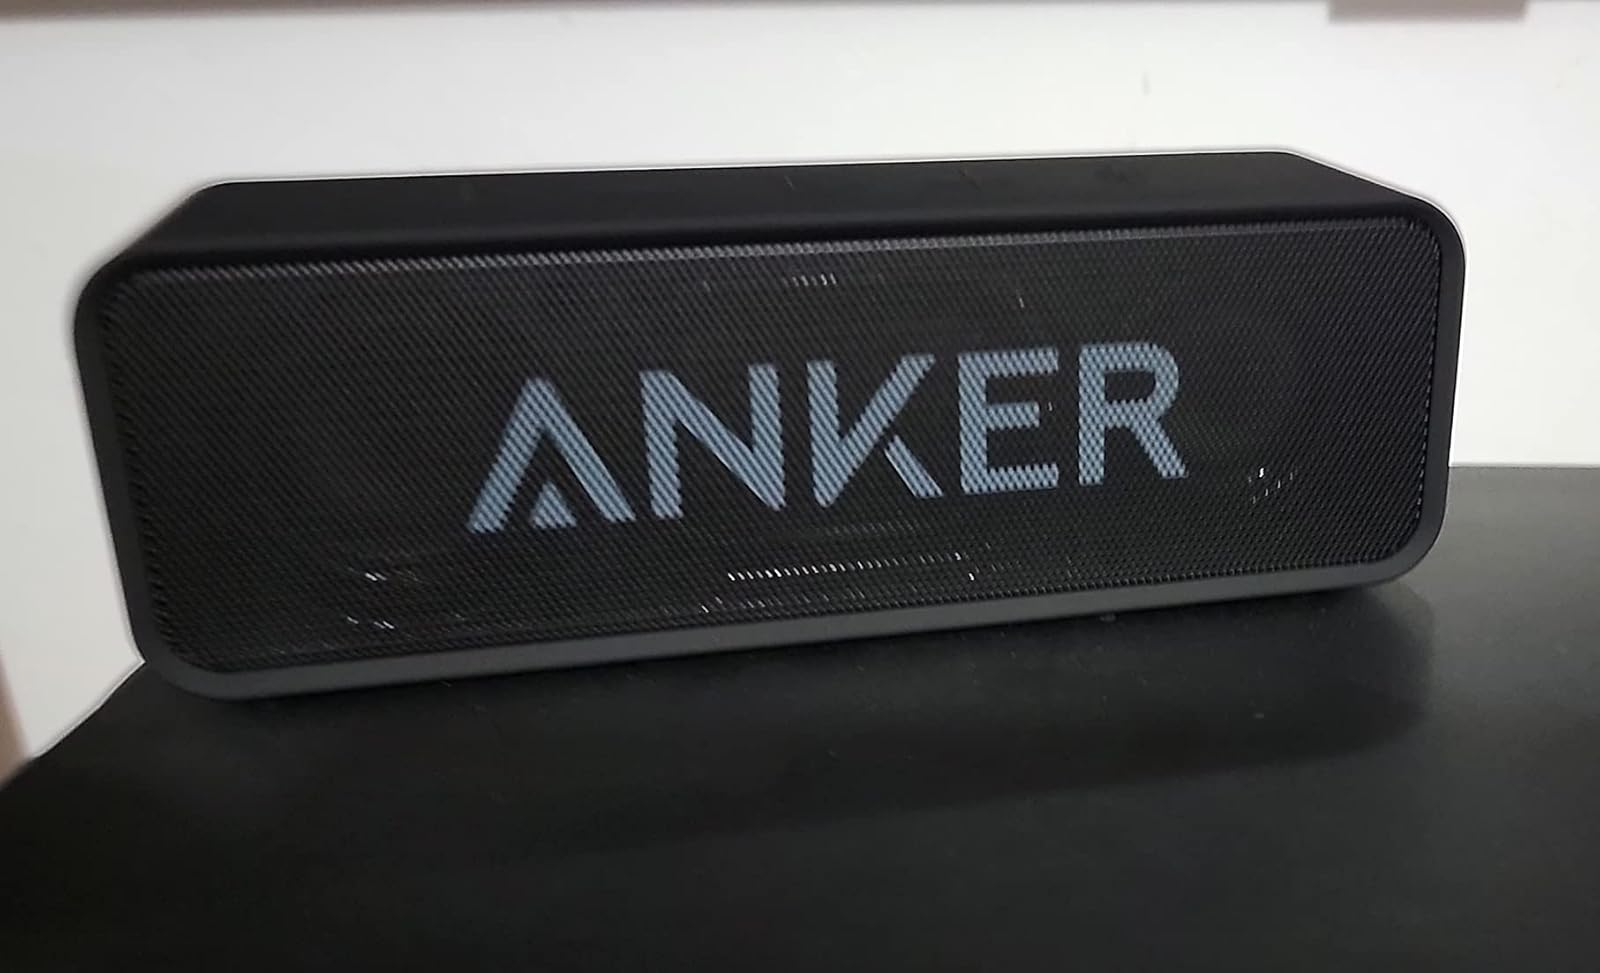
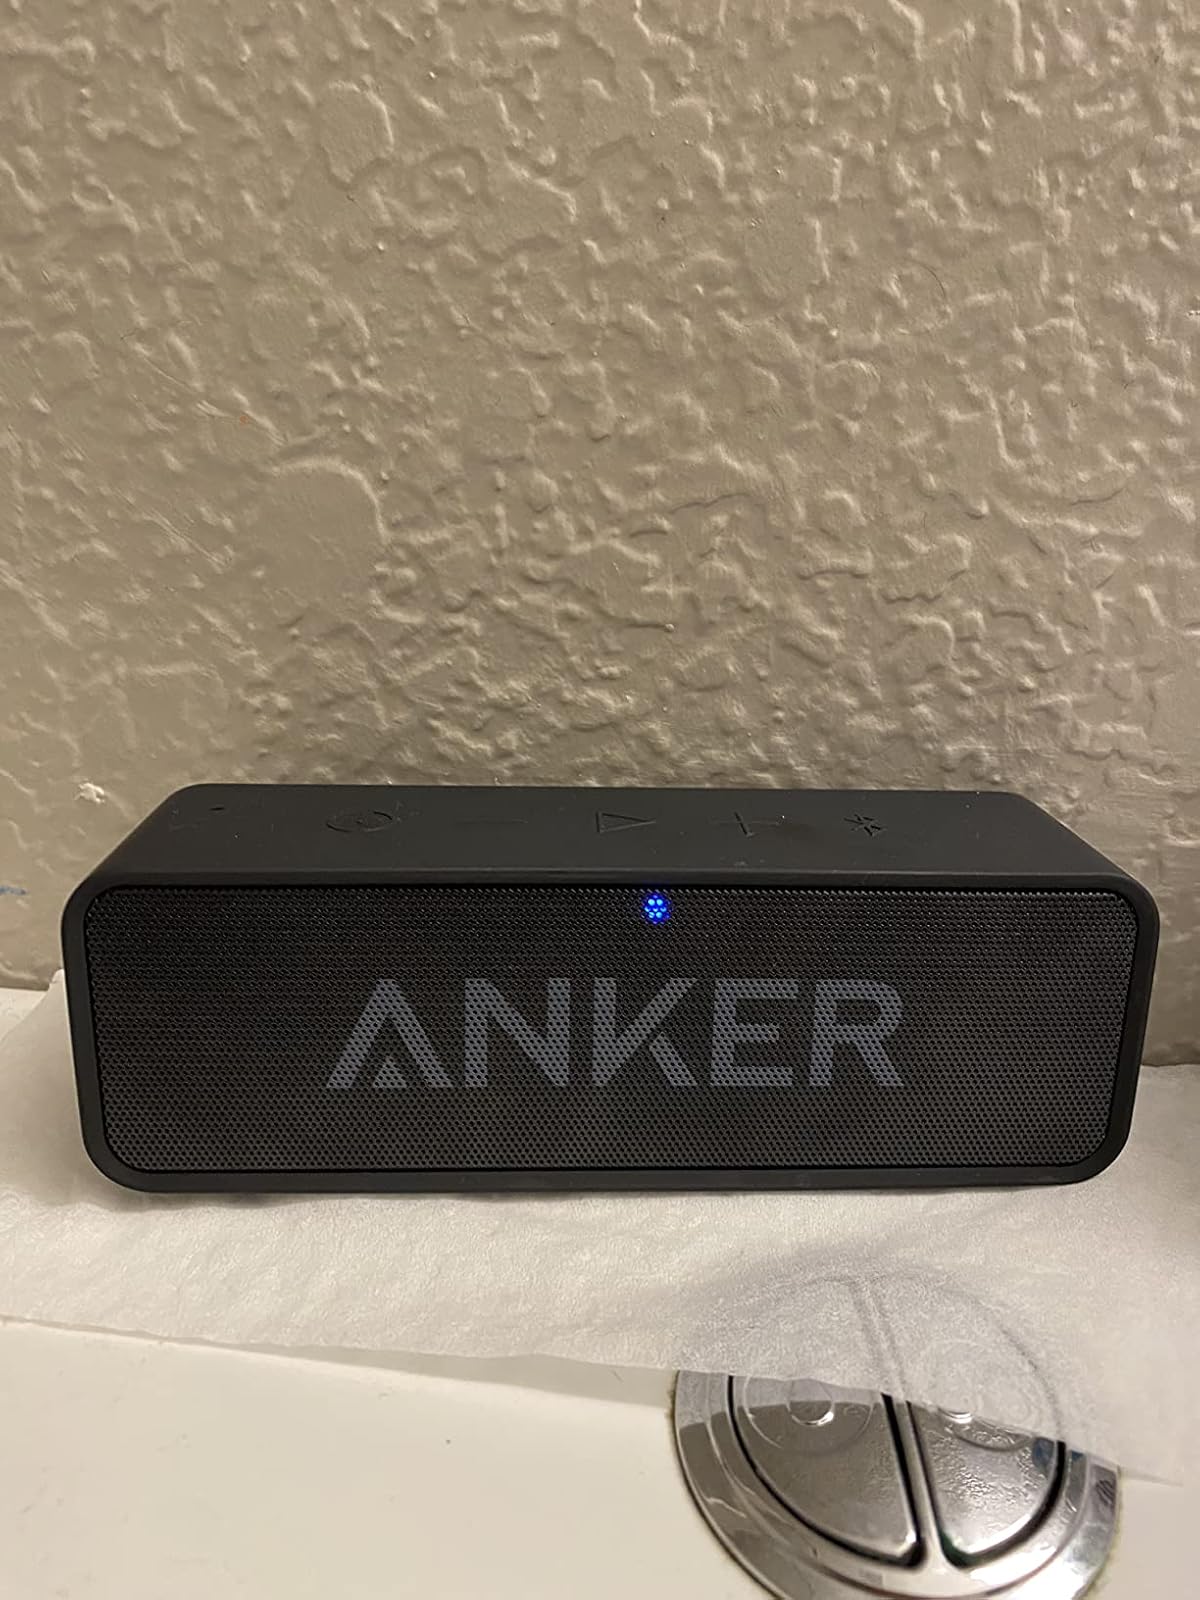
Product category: speaker
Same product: yes